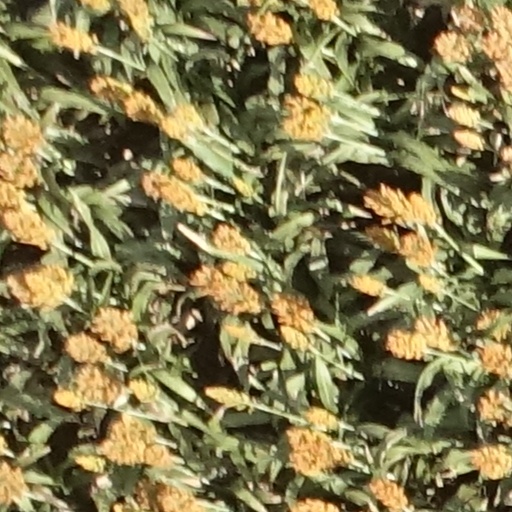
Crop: sorghum